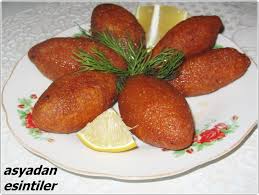
Yemek: icli_kofte